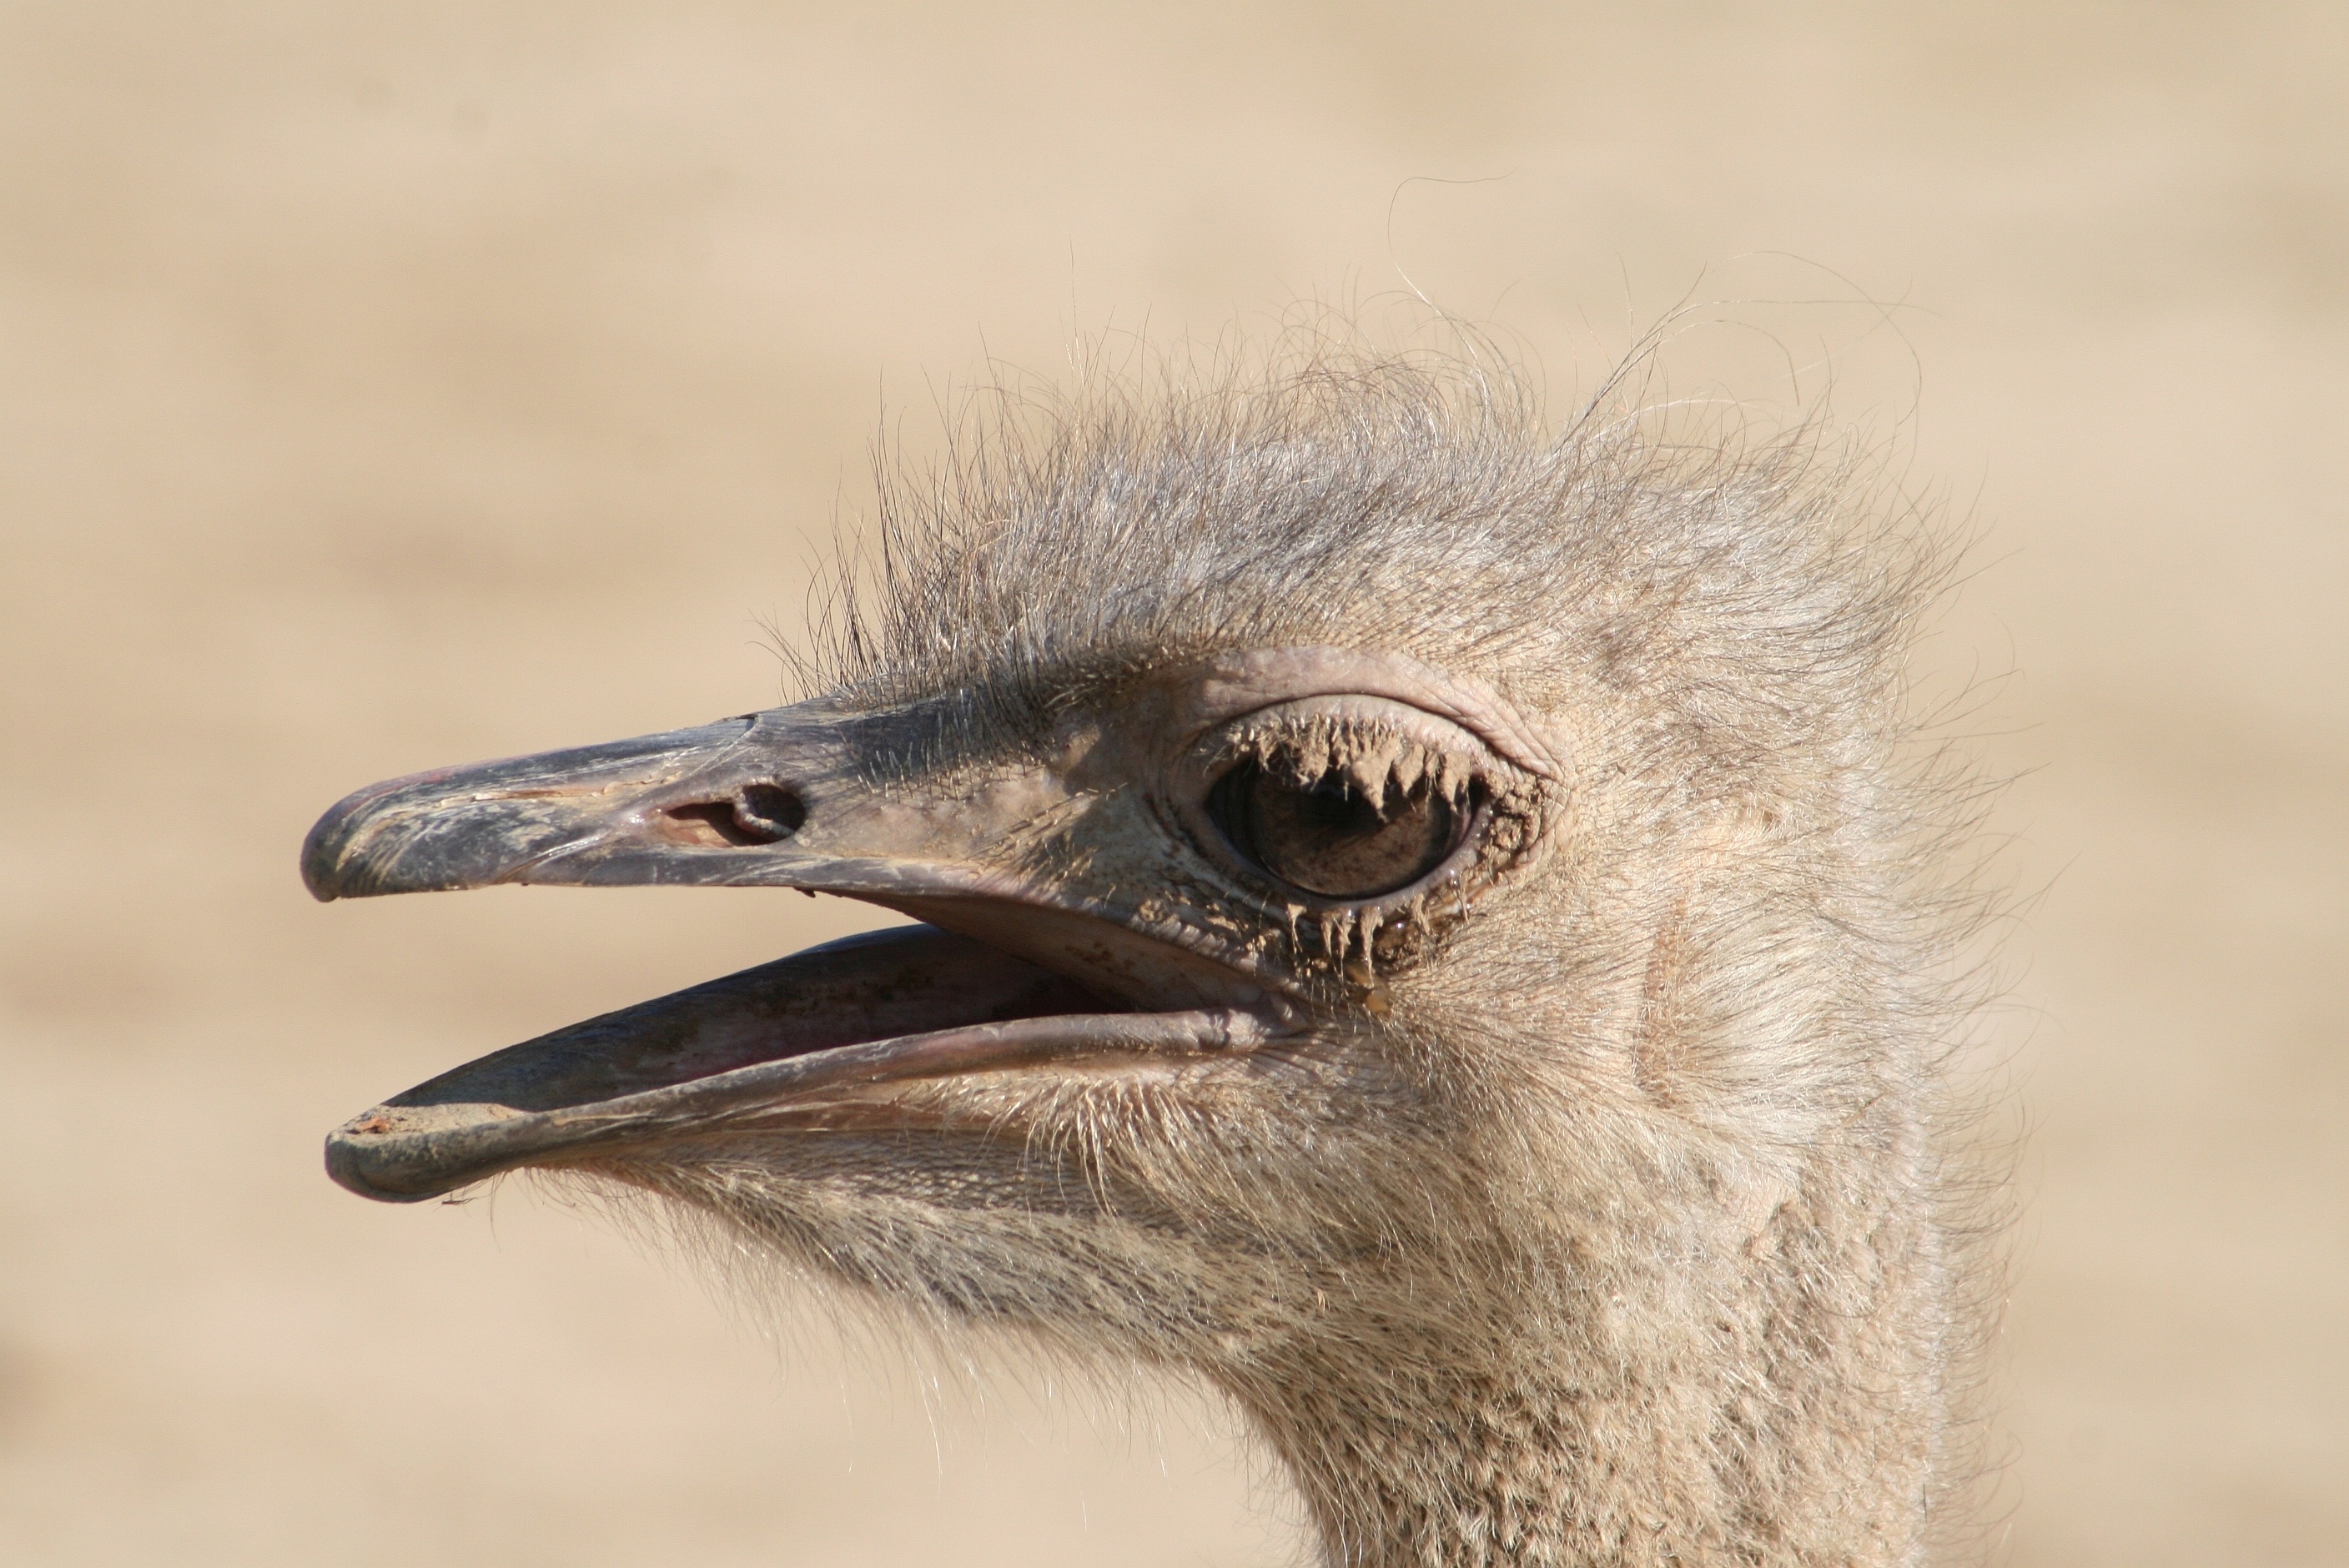
nature, bird, animal, wildlife, beak, ostrich, heat, fauna, close up, emu, hot, vertebrate, ratite, flightless bird